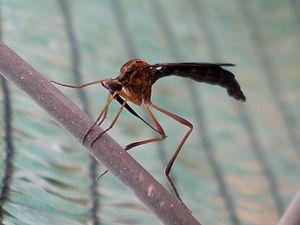
Les Vermileonidae sont une famille de diptères de l'infra-ordre des Vermileonomorpha.